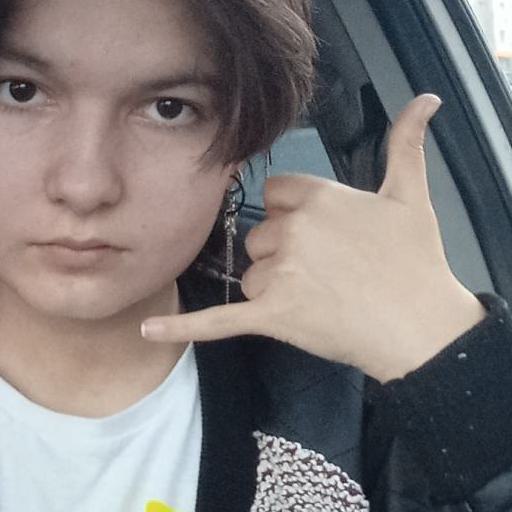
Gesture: call